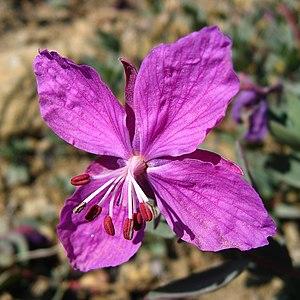
Fleur d'Chamerion latifolium, un Épilobe. Photo prise près du cimetière d'Upernavik. Cette plante est la fleur nationale du Groenland. On l'appelle niviarsiak, ce qui veut à peu près dire ""petite fille""."